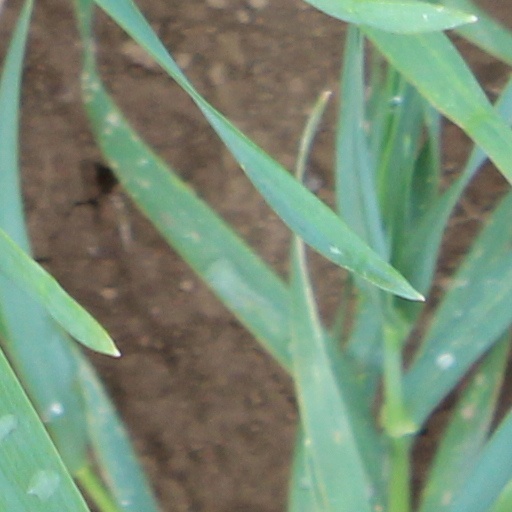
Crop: wheat